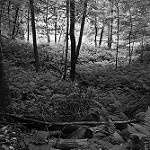
Label: B & W